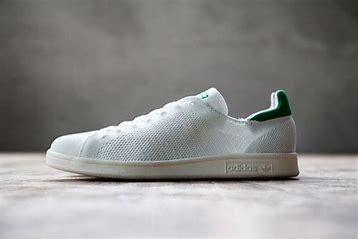
Brand: adidas
Model: Originals Stan Smith